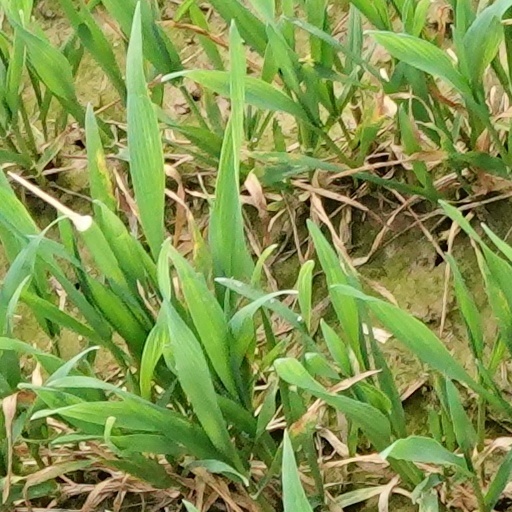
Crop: wheat